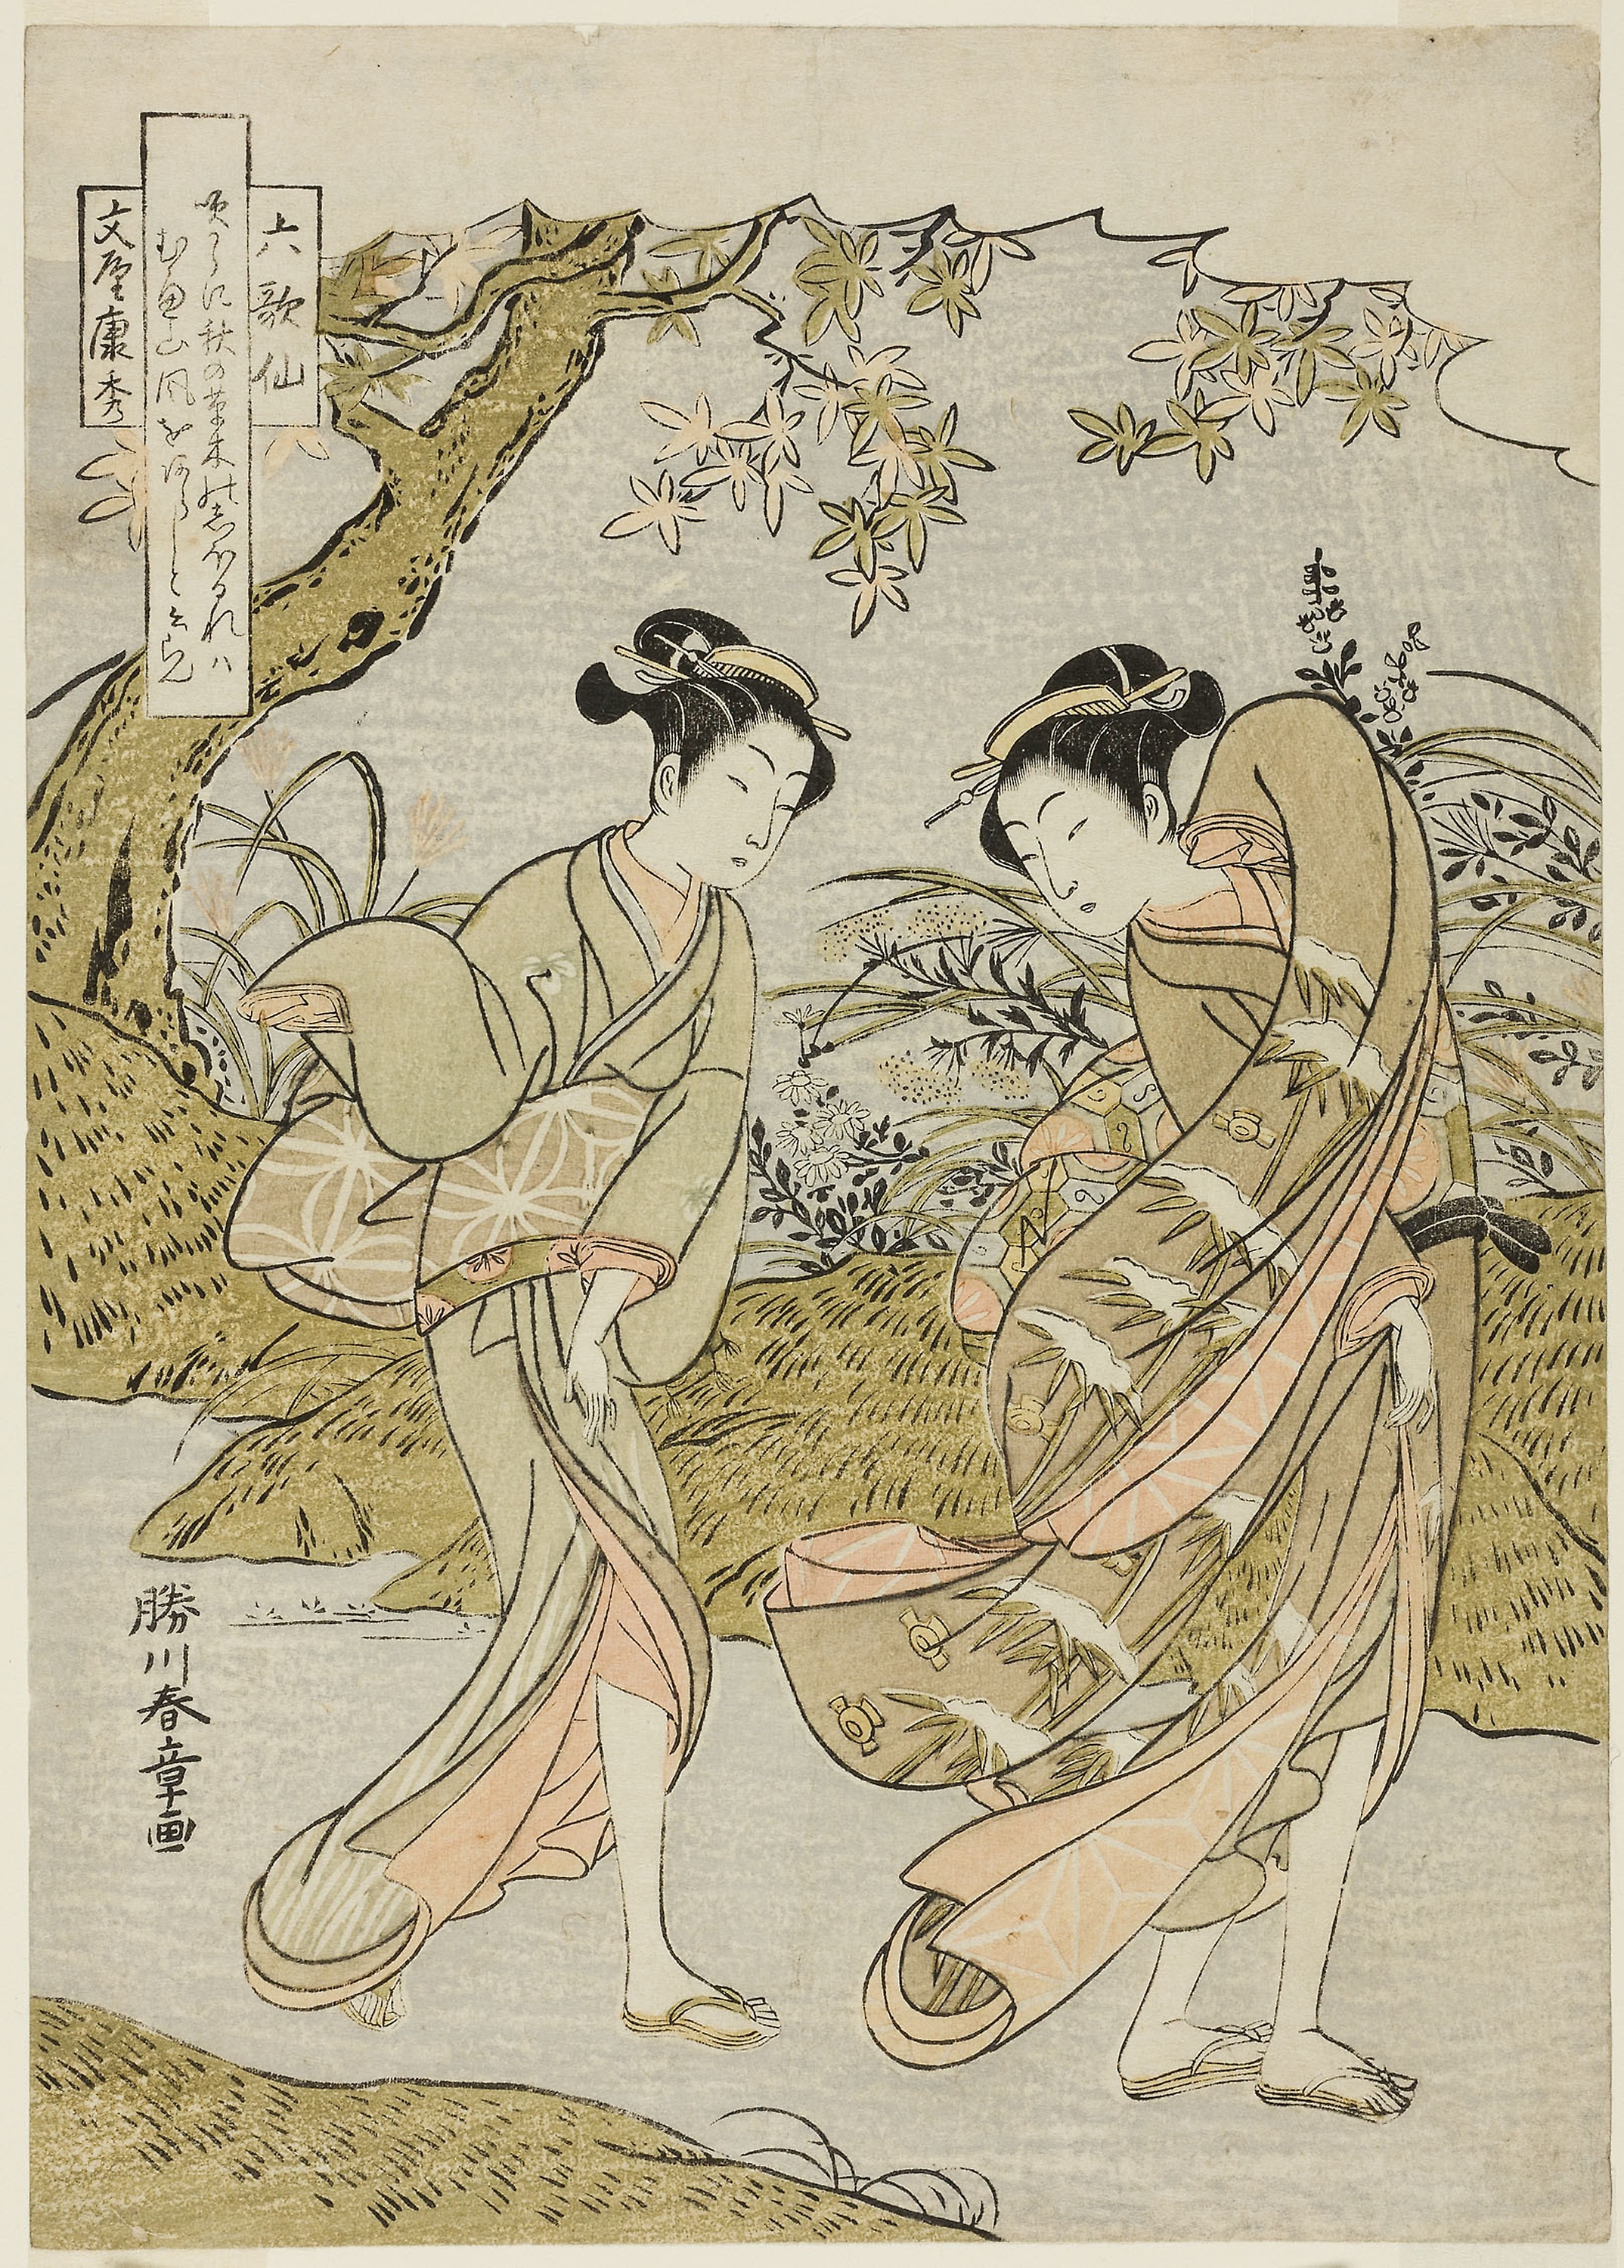
art, cartoon, illustration, painting, fictional character